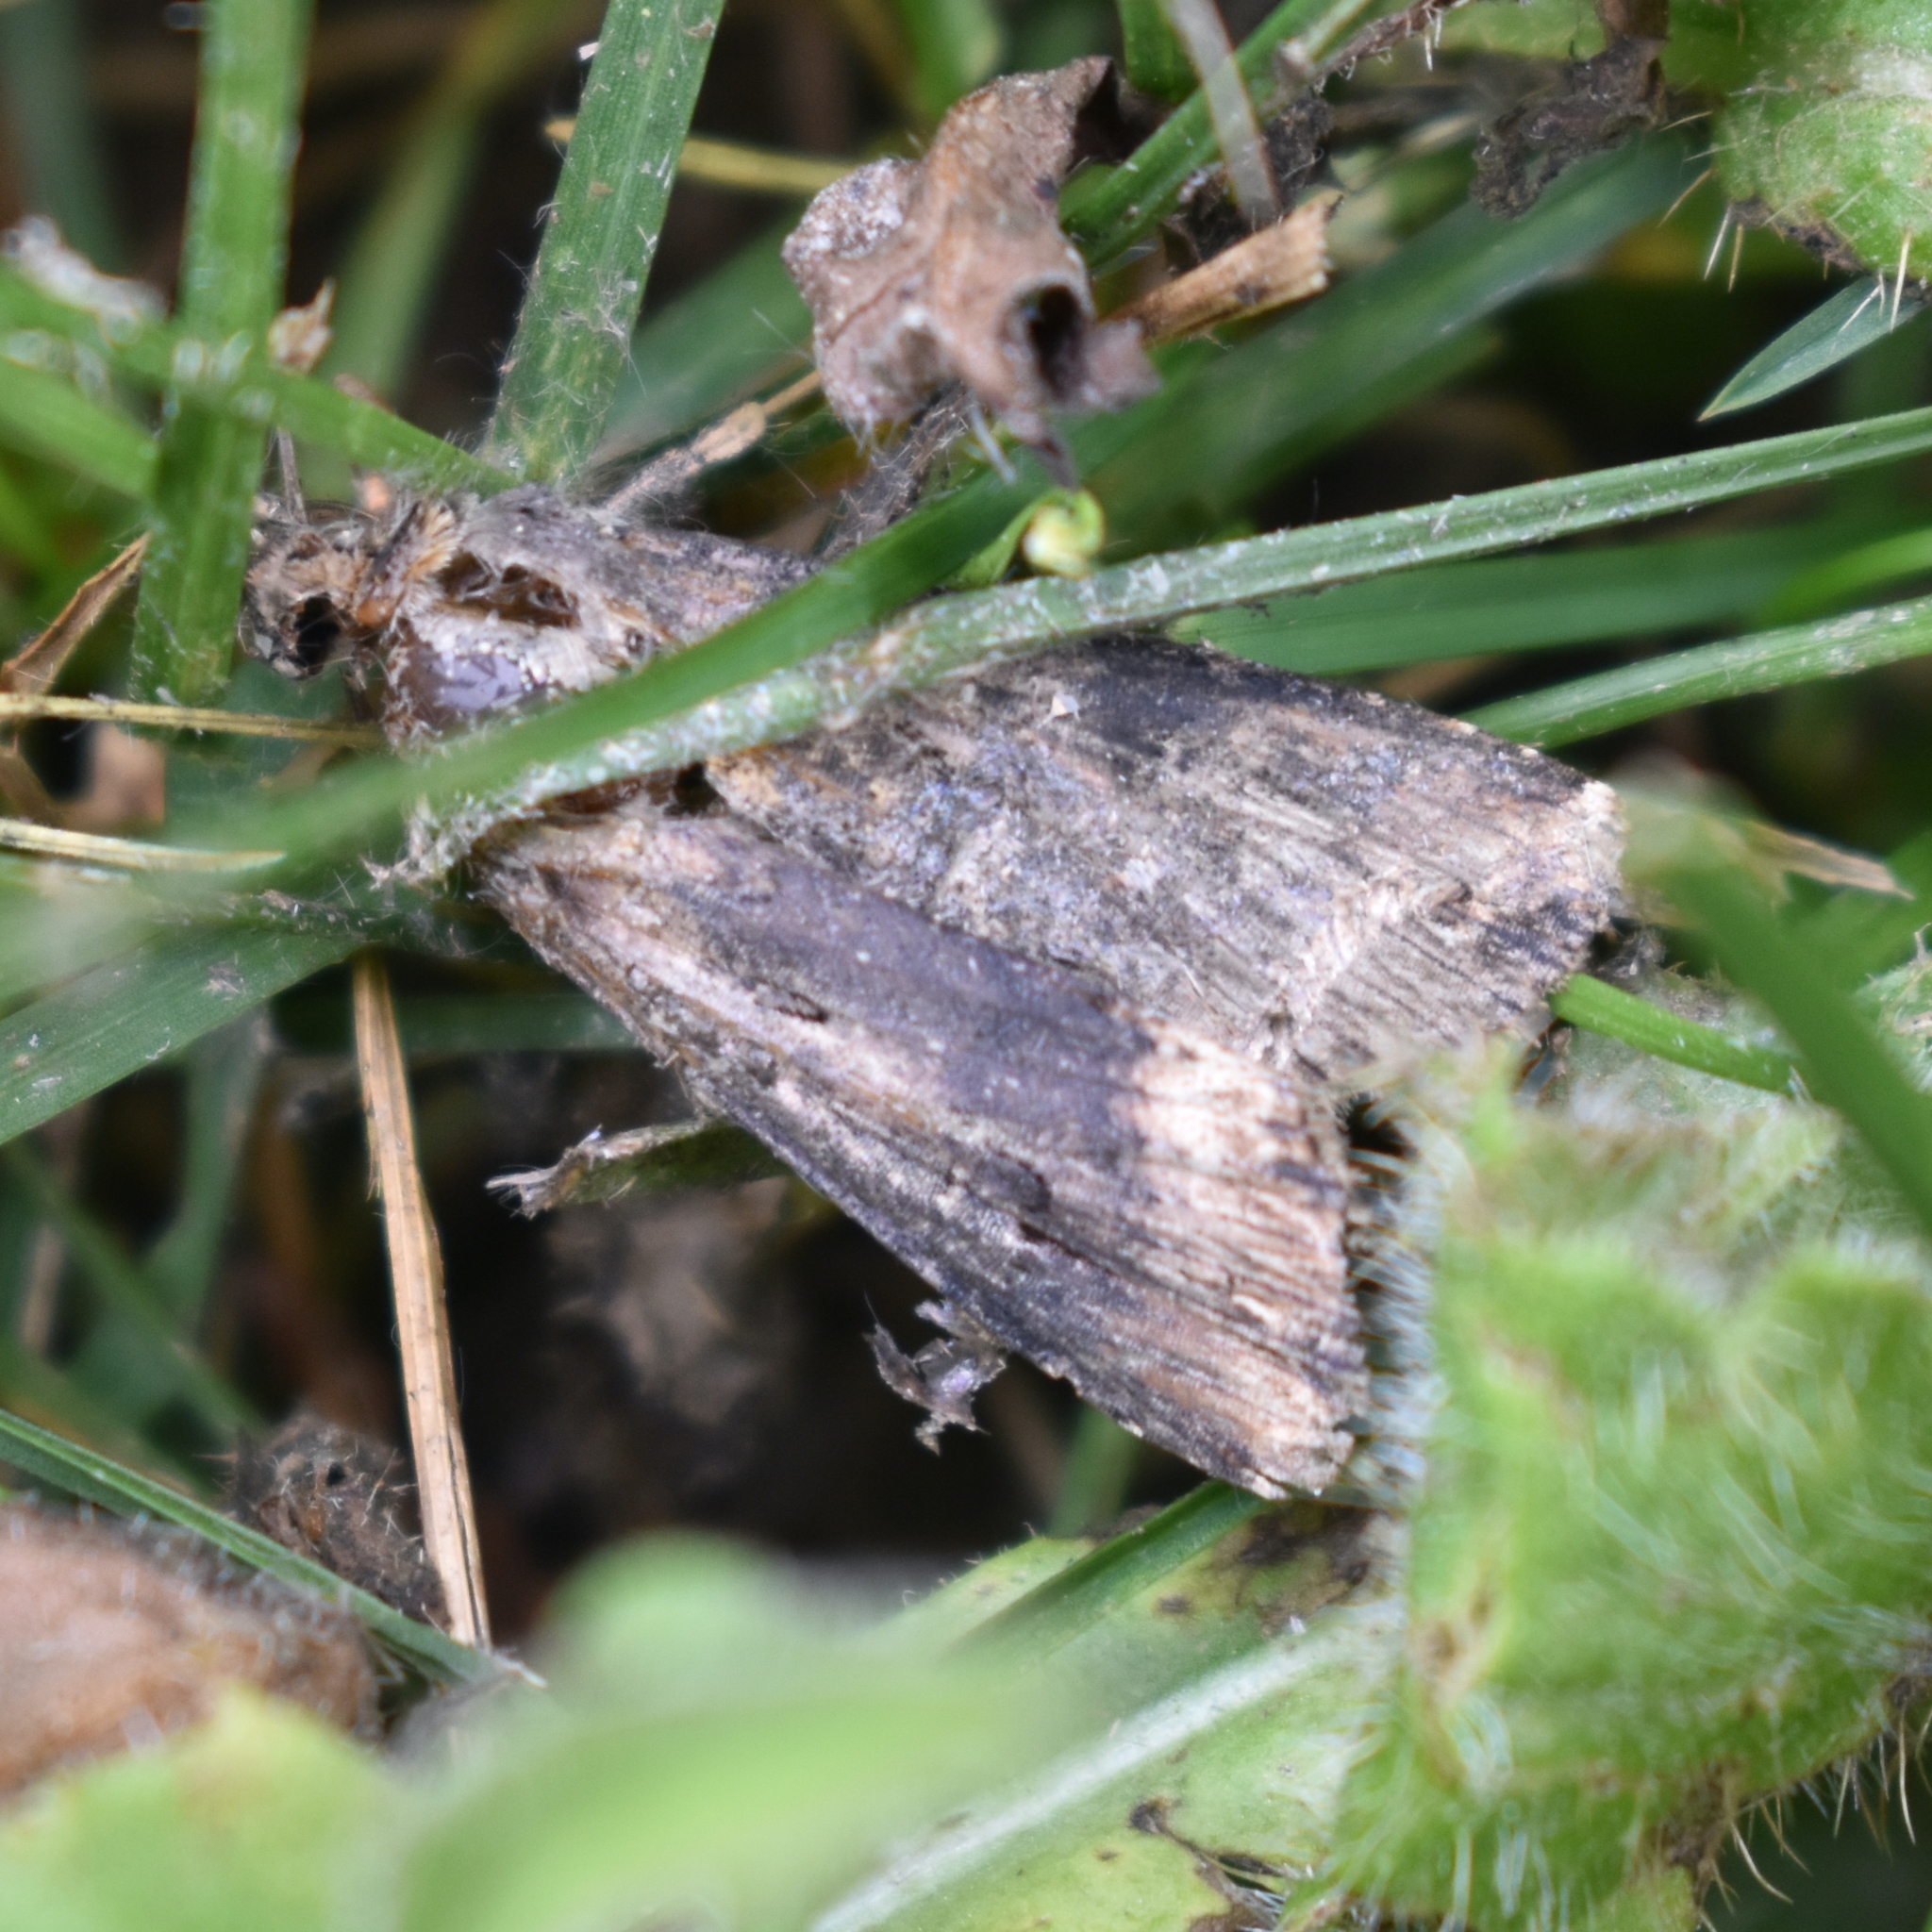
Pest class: cutworms